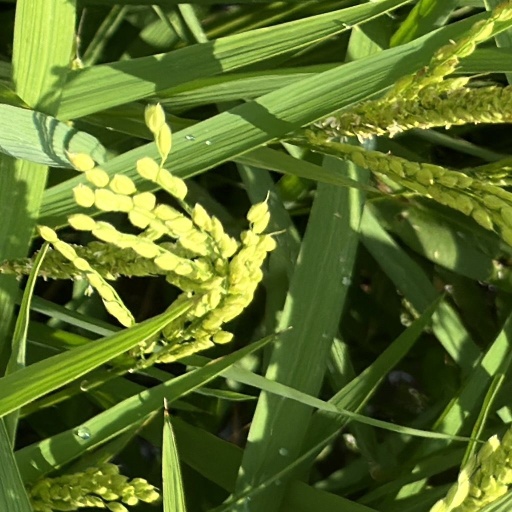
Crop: rice